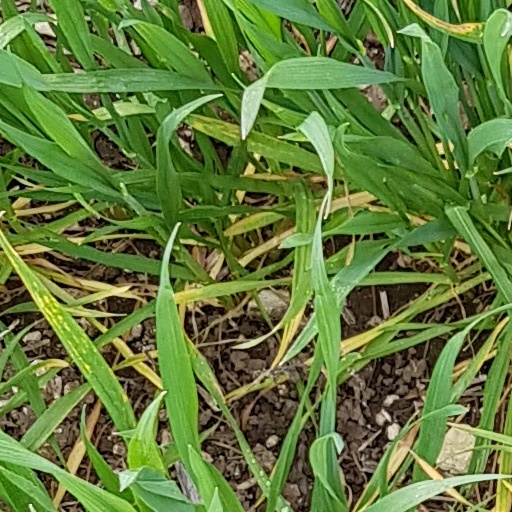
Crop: wheat